George Lockwood Morris

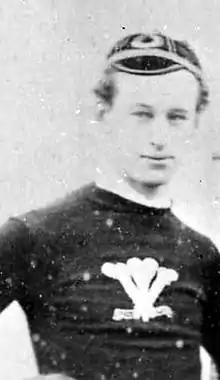
George Lockwood Morris in Wales jersey

Sir George Lockwood Morris, 8th Baronet (29 January 1859 - 23 November 1947) was a Welsh industrialist and iron founder. He was also an international rugby union forward who won five caps for Wales. He played club rugby for Swansea, captaining the club through two seasons, and was the first Swansea player to represent Wales.